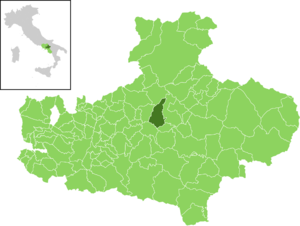
Gesualdo est une commune italienne de la province d'Avellino en Campanie.